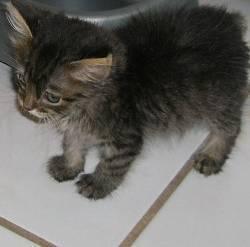
cat